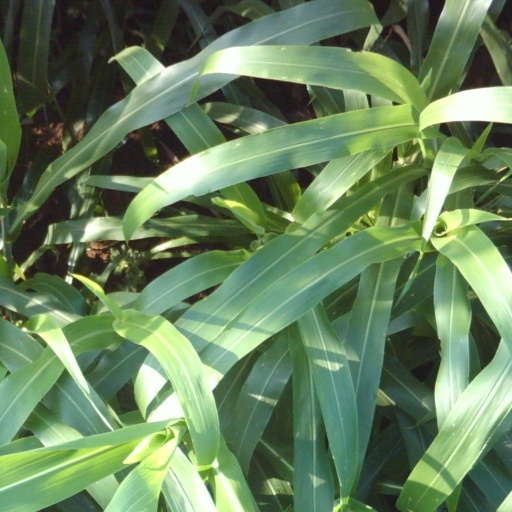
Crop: sorghum